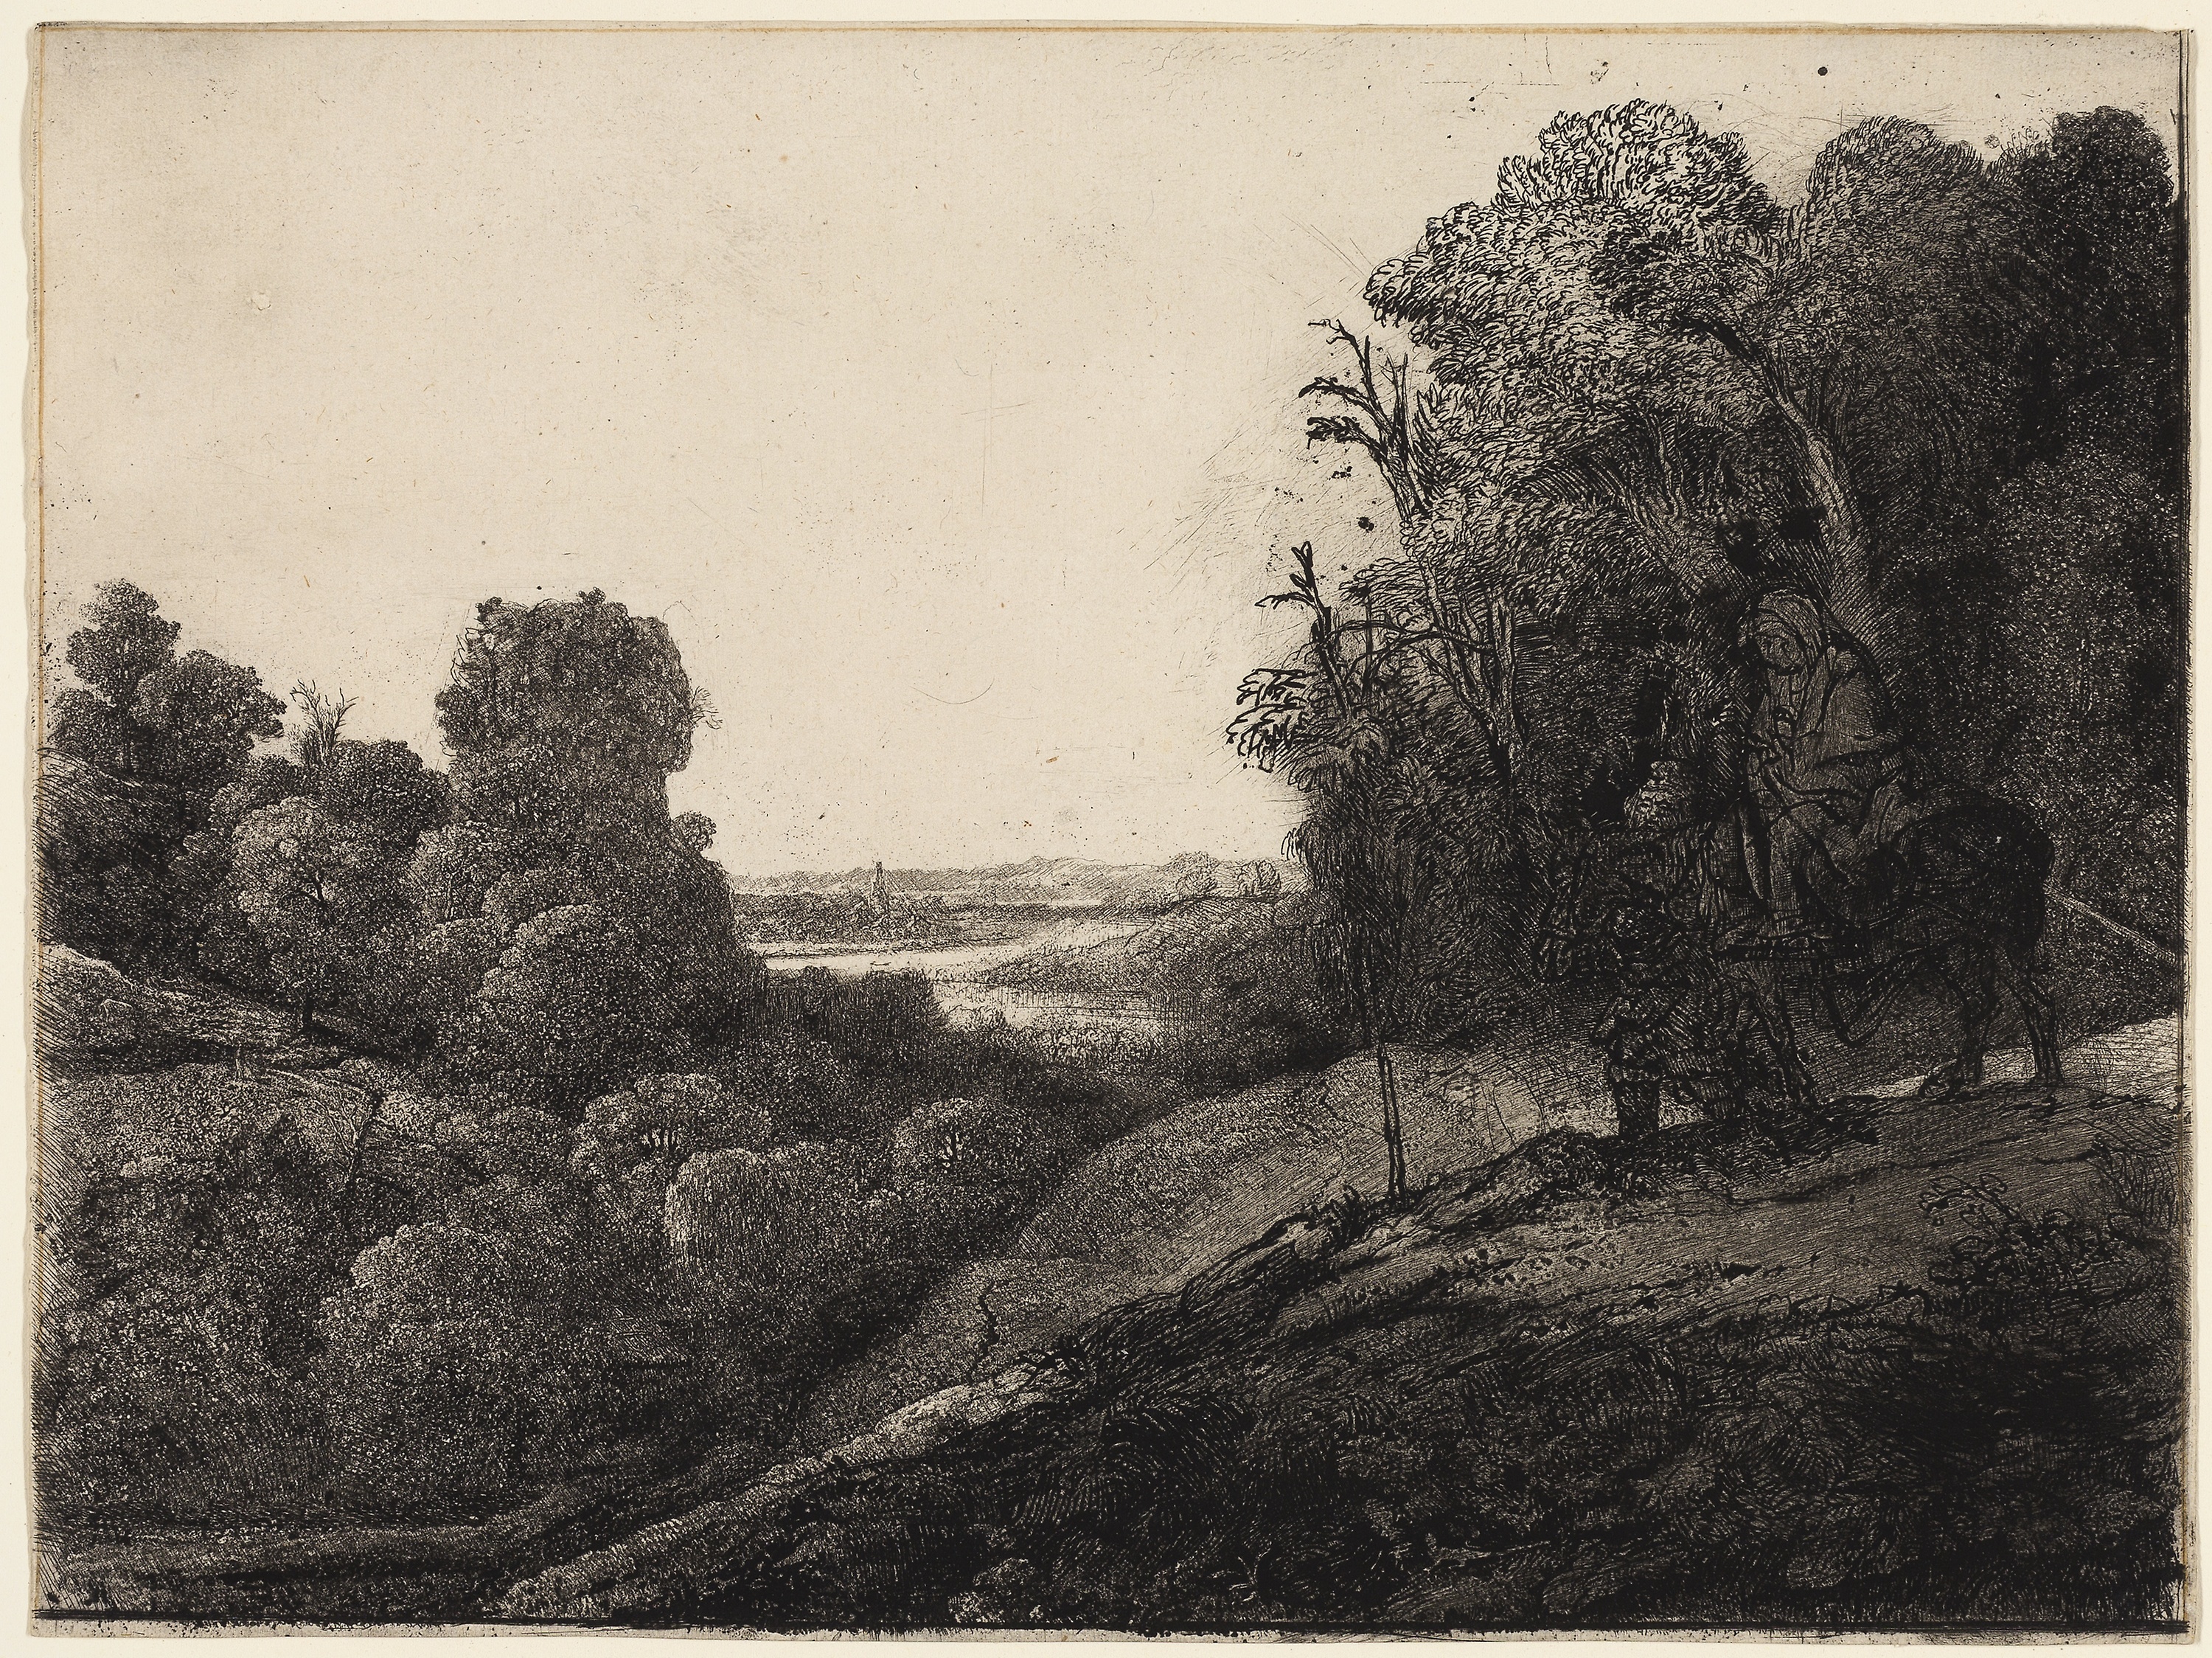
tree, painting, history, visual arts, picture frame, artwork, landscape, black and white, stock photography